Dame Allan's School

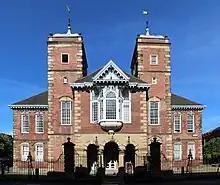
The building in College Street in use by the school from 1883 to 1935; now part of Northumbria University.

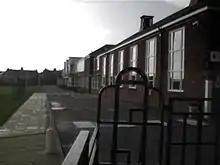
The current building in Fenham in use by the school since 1935

They were founded by Dame Eleanor Allan, the daughter of a local goldsmith and the widow of a tobacco merchant, to provide a proper education for "40 poor boys and 20 poor girls of the parishes of St Nicholas and St John". The schools were endowed with land at Wallsend, to the east of Newcastle. The original school seems likely to have been near St Nicholas's Church, and certainly was by 1778. It moved to Manor Chare near All Saints' Church in 1786, to Carliol Square in 1821, to Rosemary Lane off Pudding Chare in 1861, and to Hanover Square in 1875. The school then moved to College Street in Newcastle in 1883 and remained there until 1935 when it re-located to the present site in Fenham.